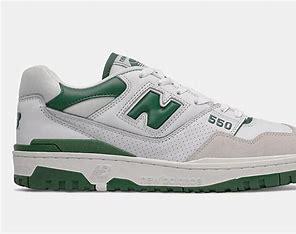
Brand: New
Model: Balance New Balance 550